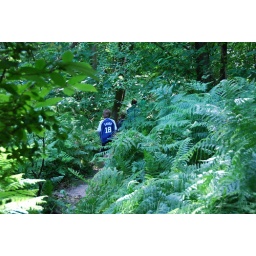
Rory (wearing Damon's #18) walking near their home